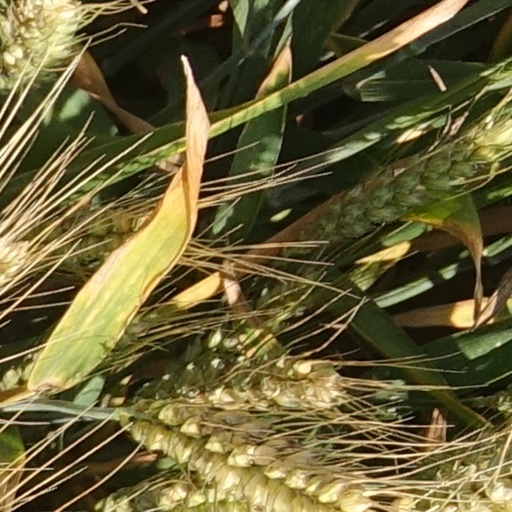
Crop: wheat